Lockheed Martin F-22 Raptor

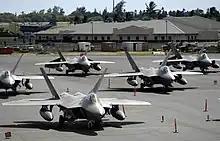
F-22 with drop tanks in transit to Kadena Air Base, Japan, from Langley AFB, Virginia

On 22 September 2014, F-22s performed the type's first combat sorties by conducting some of the opening strikes of Operation Inherent Resolve, the American-led intervention in Syria; aircraft dropped 1,000-pound GPS-guided bombs on Islamic State targets near Tishrin Dam. Between September 2014 and July 2015, F-22s flew 204 sorties over Syria, dropping 270 bombs at some 60 locations. Throughout their deployment, F-22s conducted close air support (CAS) and also deterred Syrian, Iranian, and Russian aircraft from attacking U.S.-backed Kurdish forces and disrupting U.S. operations in the region. F-22s also participated in the U.S. strikes that defeated pro-Assad and Russian Wagner Group paramilitary forces near Khasham in eastern Syria on 7 February 2018. These strikes notwithstanding, the F-22's main role in the operation was conducting intelligence, surveillance and reconnaissance. The aircraft also performed missions in other regions of the Middle East; in November 2017, F-22s operating alongside B-52s bombed opium production and storage facilities in Taliban-controlled regions of Afghanistan.